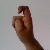
The image shows a hand gesture representing the letter 'X' in Indian Sign Language.